Freddy Borg

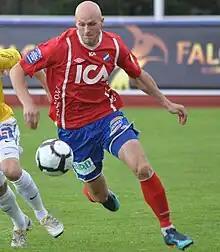
Borg playing for Östers IF in 2010

Freddy Jan Robert Borg (born 27 November 1983) is a Swedish former professional footballer who played as a forward.